Right of revolution

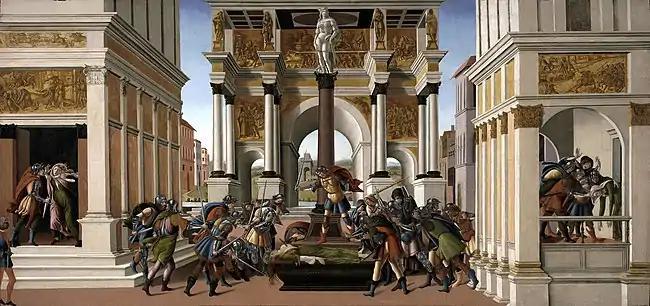
The Roman Republic was established following the overthrow of the Roman monarchy.

The populist leader Tiberius Gracchus tried to justify depriving power from tribune Marcus Octavius by arguing that a tribune "stands deprived by his own act of honours and immunities, by the neglect of the duty for which the honour was bestowed upon him". For Gracchus, he "who assails the power of the people is no longer a tribune at all".